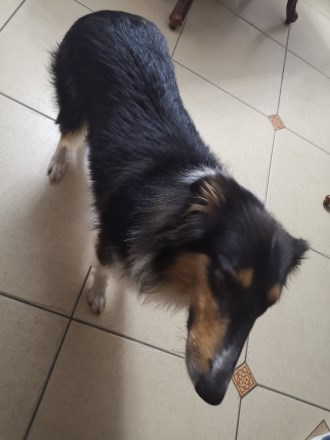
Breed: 227-n000094-collie